Bill Loxton

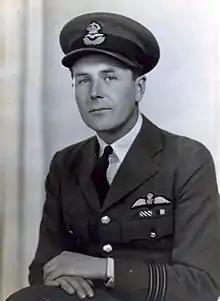
Wilfrid William (Bill) Loxton

Wilfrid William Loxton (20 January 1909 – 2 November 1992), known as Bill Loxton, was a British Royal Air Force pilot during the Battle of Britain.